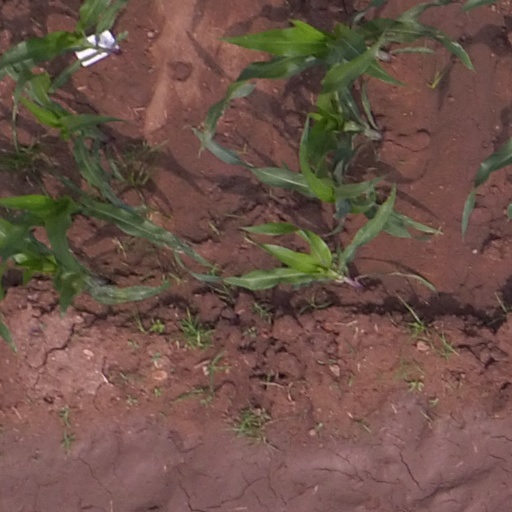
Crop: maize; corn